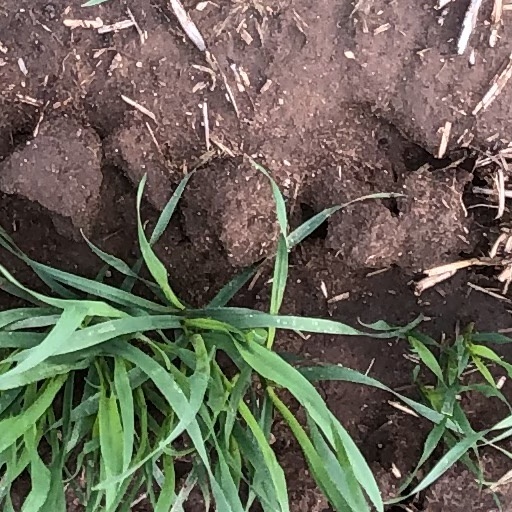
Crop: wheat